Georgiana Burne-Jones

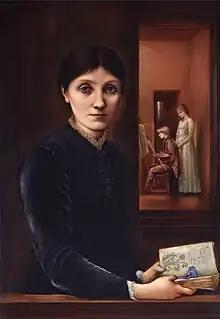
"Georgiana Burne-Jones and her children" by Edward Burne-Jones, begun 1883

William Morris died after a lingering illness in October 1896. Edward Burne-Jones, who had been Morris's friend and partner since their college days, was devastated, and his health declined substantially. In 1898 he had an attack of influenza, and had apparently recovered, when he was again taken suddenly ill, and died of a heart attack in the early hours of 17 June 1898. Six days later, at the intervention of the Prince of Wales, a memorial service was held at Westminster Abbey. It was the first time an artist had been so honoured. Burne-Jones was cremated and his ashes were buried in a grave lined with moss and roses at the village church in Rottingdean.